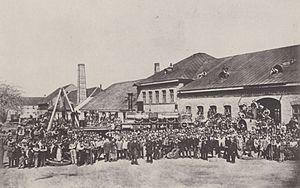
Le chevalier Joseph Anton von Maffei est un industriel bavarois. Avec Joseph von Baader et le baron Theodor Cramer-Klett, il est l'un des pionniers du chemin de fer en Bavière.